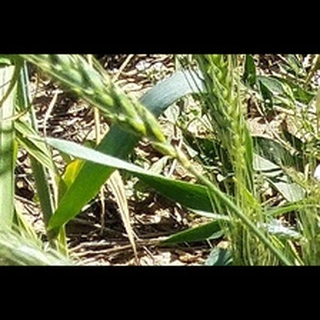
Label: healthy_wheat